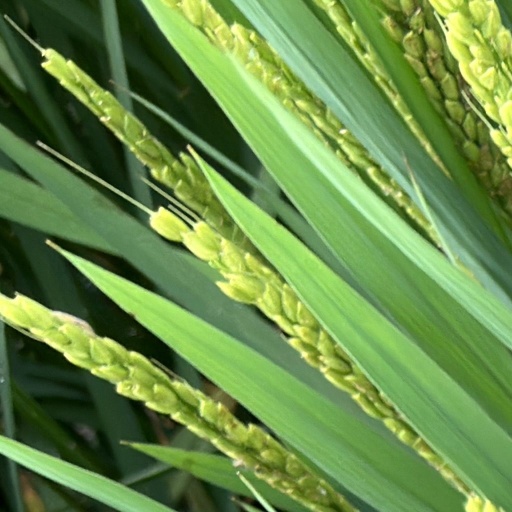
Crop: rice